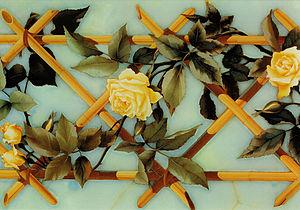
La Pietra dura de l'italien ou pietre dure [ˈpjɛːtre ˈduːre] ou parchin kari dans le sous-continent indien, désigne une technique consistant à utiliser des pierres de couleur, taillées et ajustées, finement polies pour créer des images, comme une marqueterie employant des minéraux au lieu de bois. Cette technique est considéré comme un art décoratif.